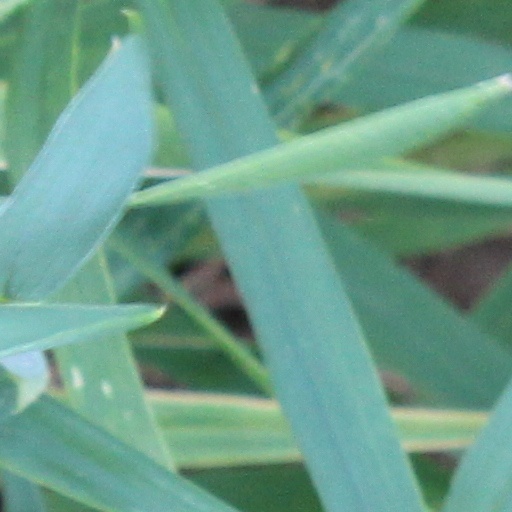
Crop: wheat